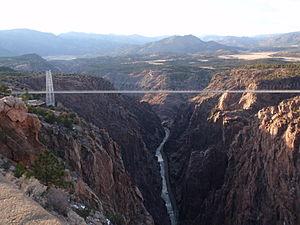
Cet article a pour vocation de présenter une liste de ponts remarquables aux États-Unis, soit par leurs caractéristiques dimensionnelles, soit par leur intérêt architectural ou historique.